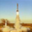
Label: rocket